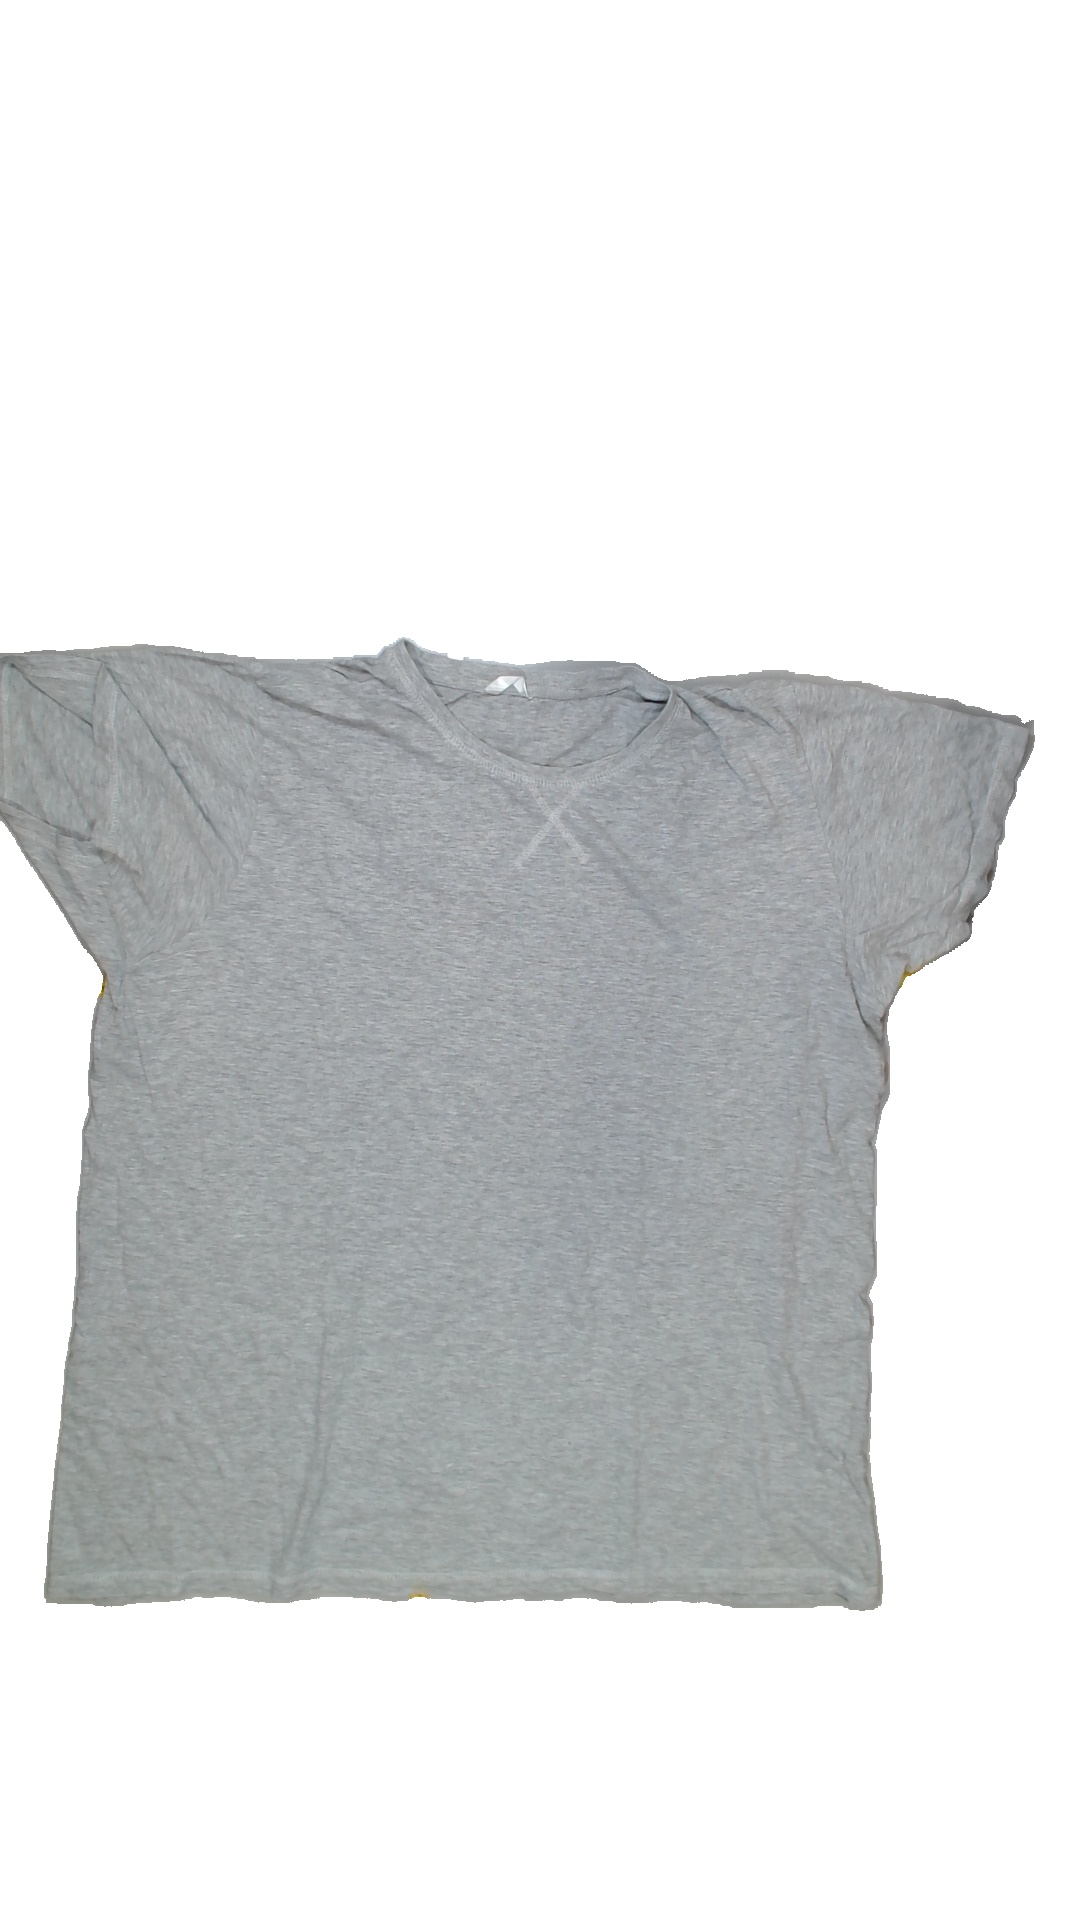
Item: T-shirt (Ladies)
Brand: Not Applicable
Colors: Grey
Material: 100%cotton
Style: No trend
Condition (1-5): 4
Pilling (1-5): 5
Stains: No
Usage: Reuse
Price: <50